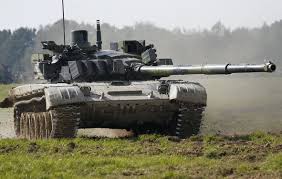
Label: T-72